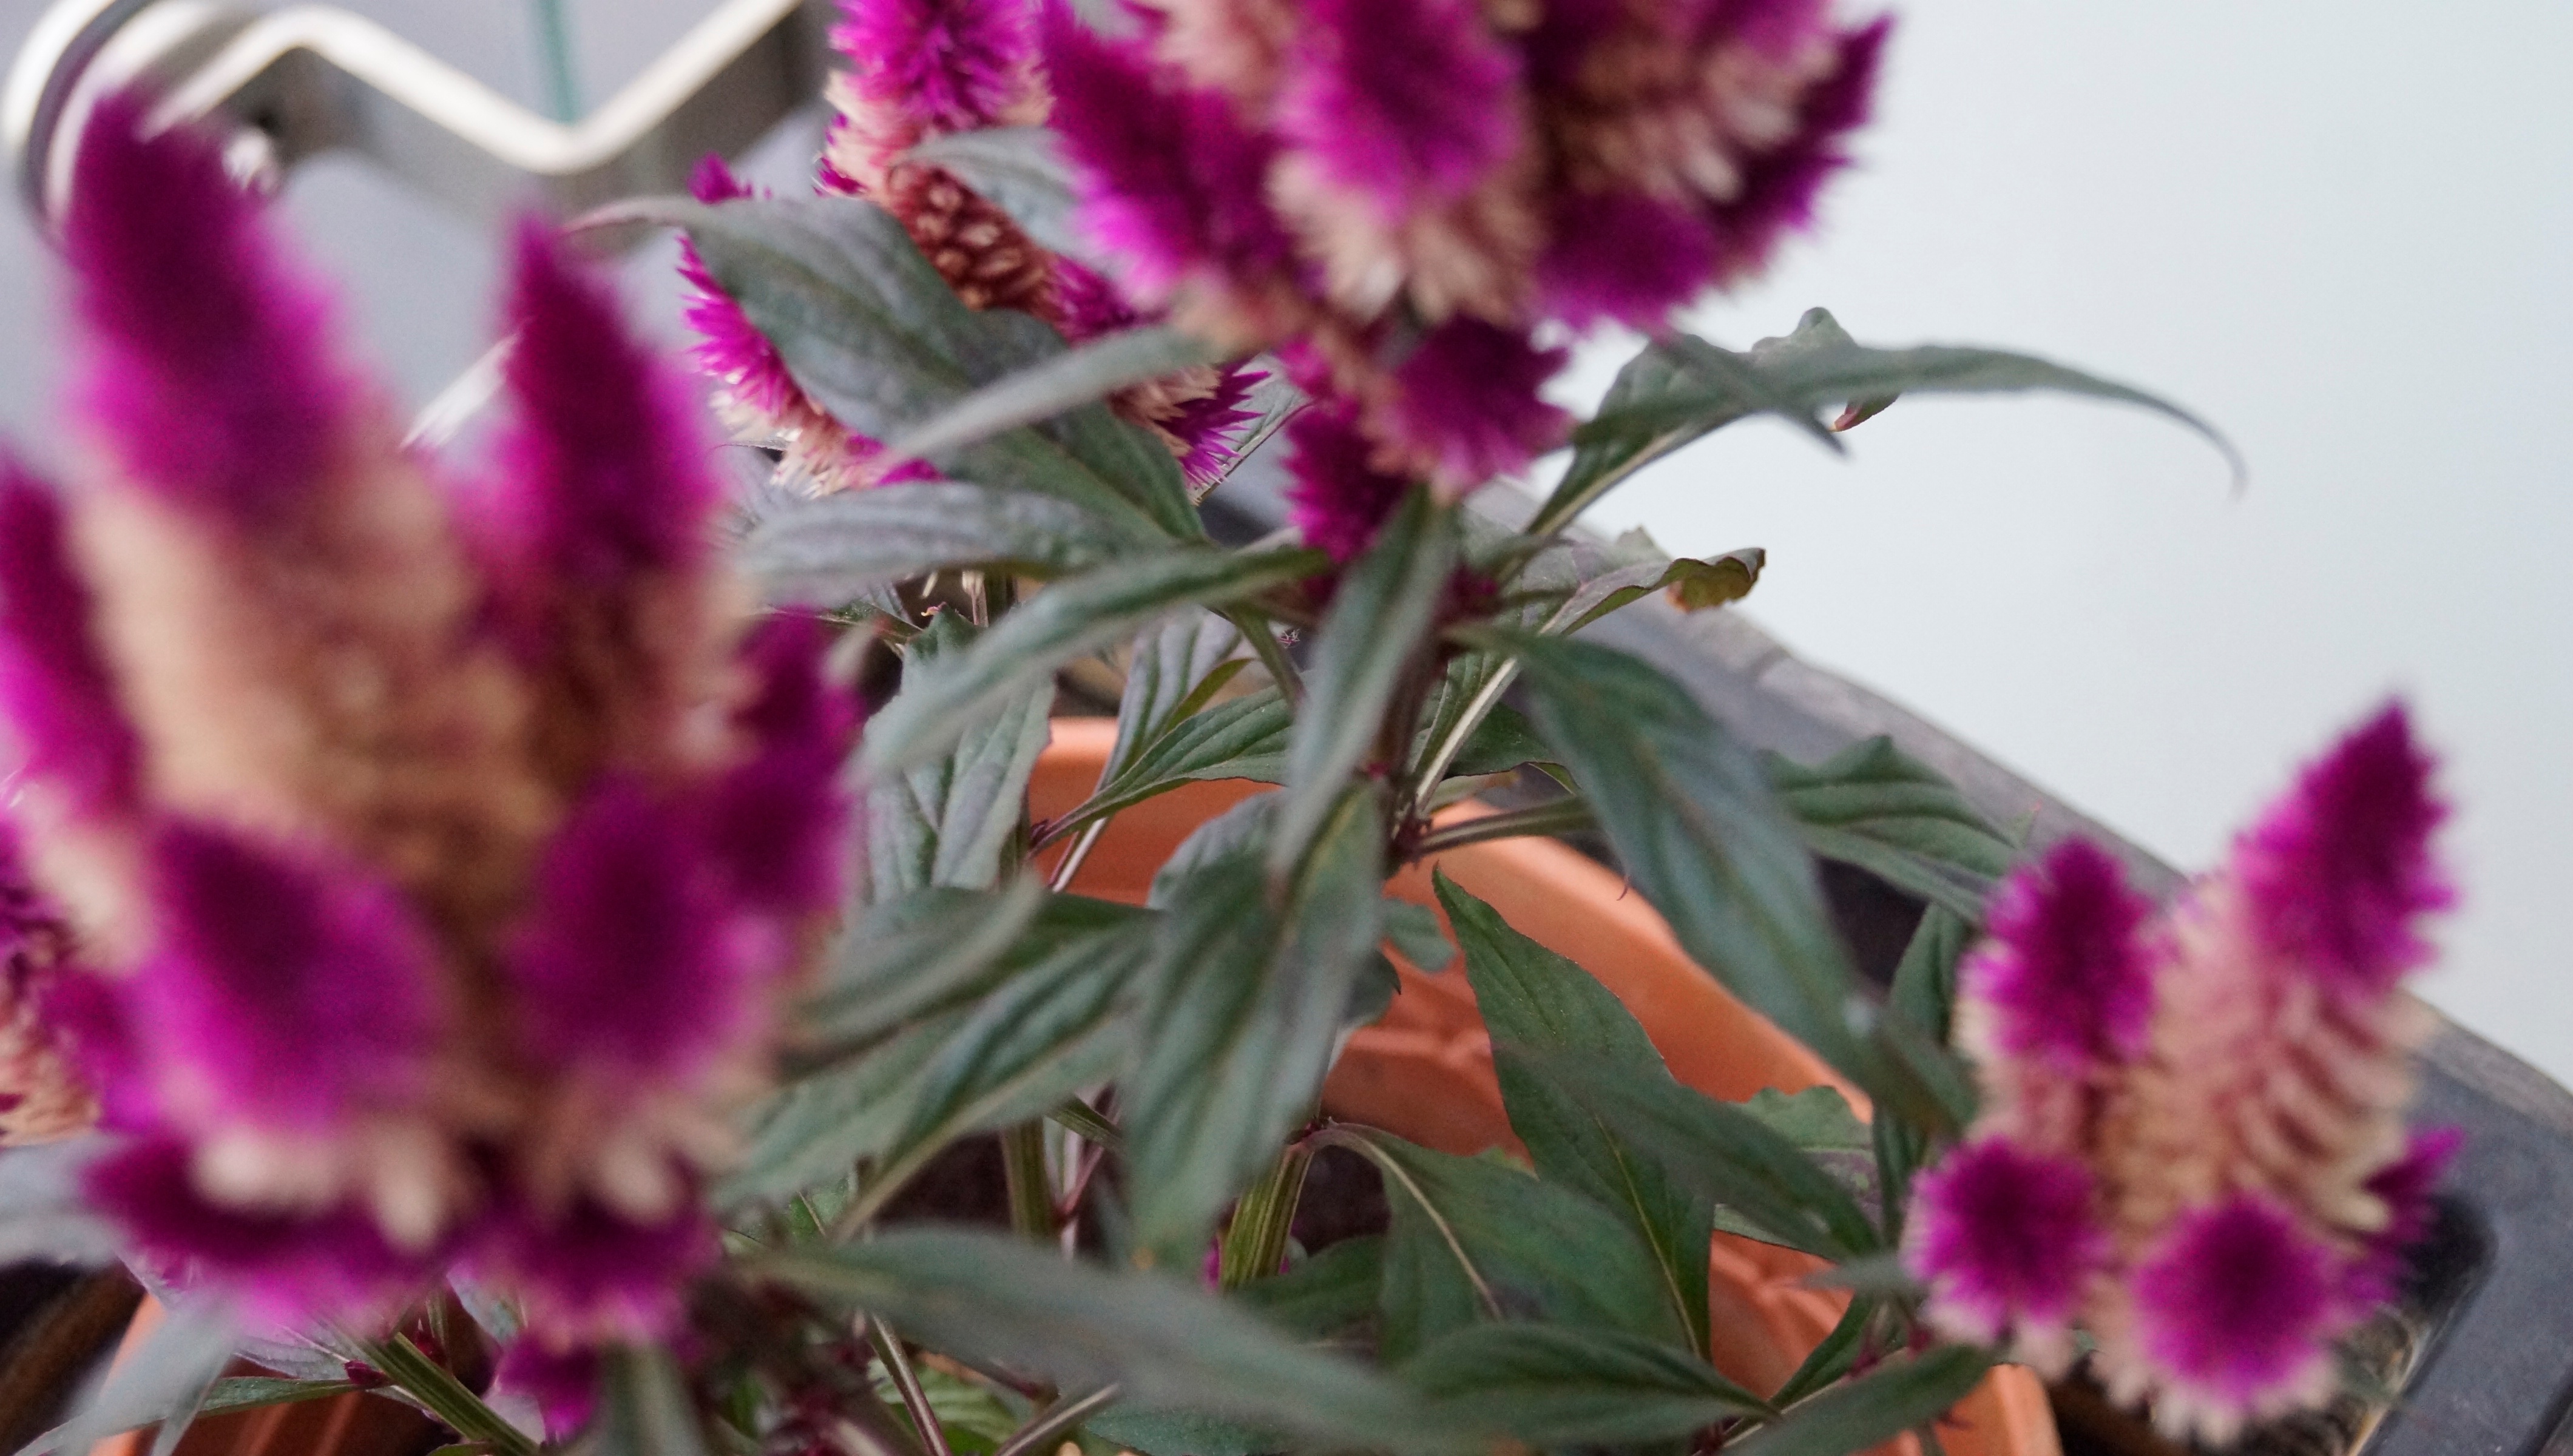
blossom, plant, flower, purple, petal, herb, flora, wildflower, shrub, macro photography, flowering plant, land plant, woolflowers and cockscombs